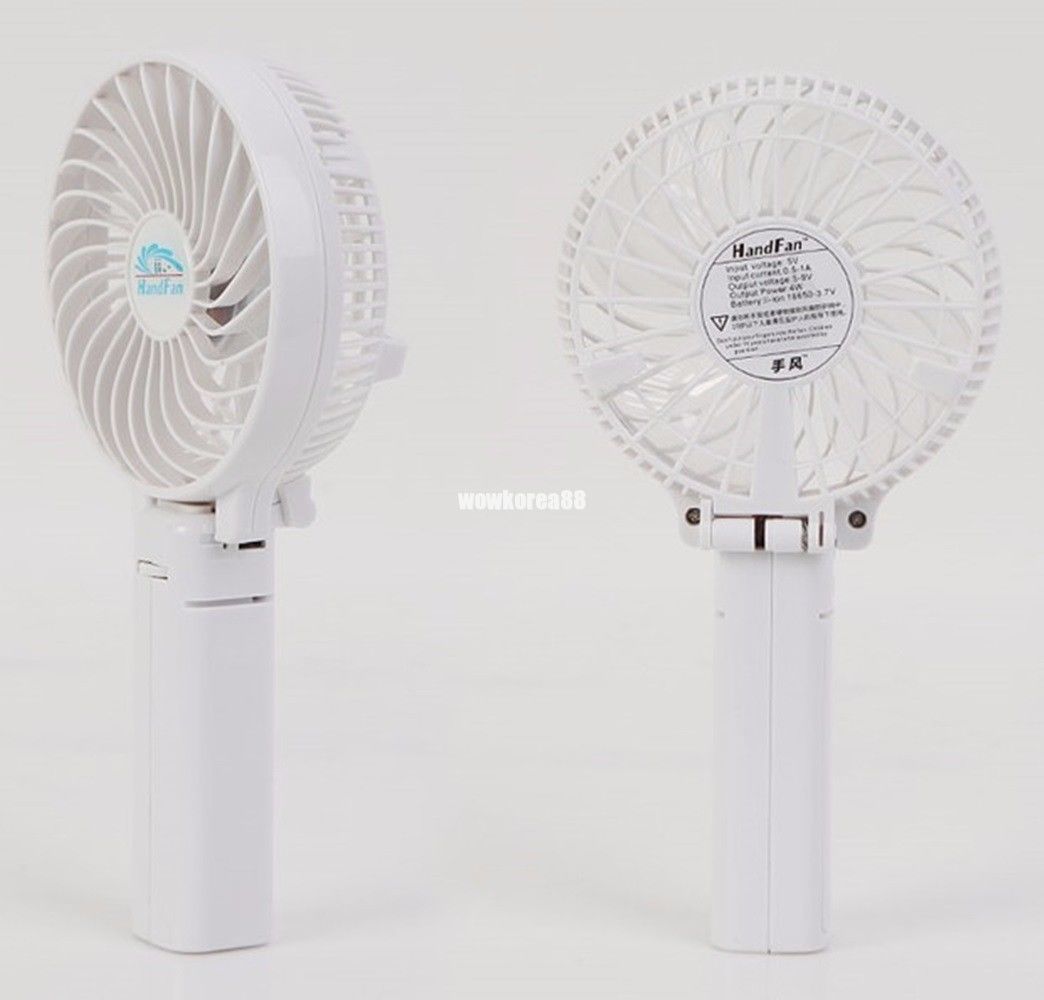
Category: fan